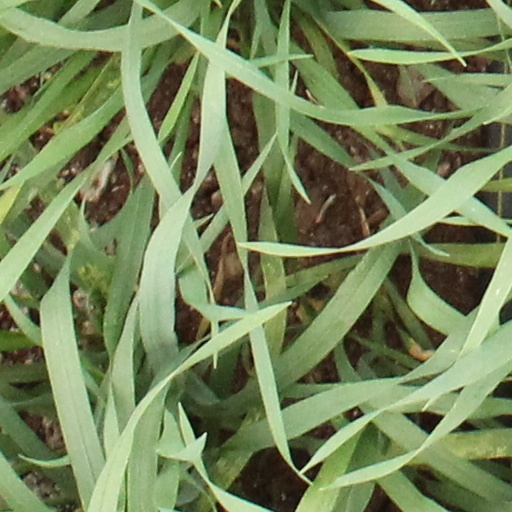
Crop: wheat